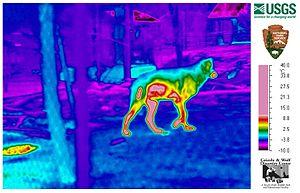
La furtivité est la caractéristique d'un engin militaire conçu pour avoir une signature réduite ou banale et donc pour être moins détectable, classifiable ou identifiable.